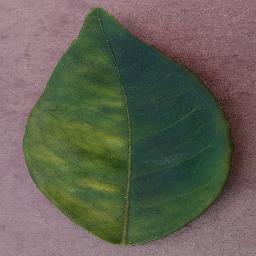
Label: Orange___Haunglongbing_(Citrus_greening)